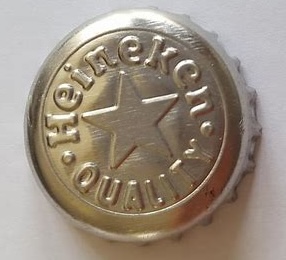
Label: metal